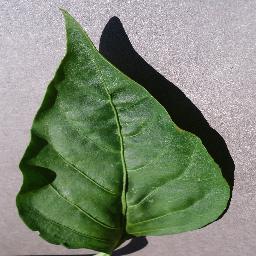
Label: Pepper,_bell___healthy